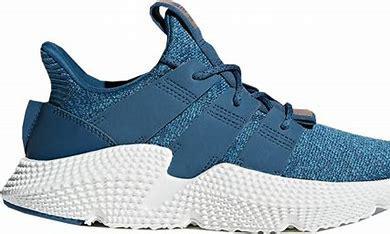
Brand: adidas
Model: originals Adidas Originals Prophere